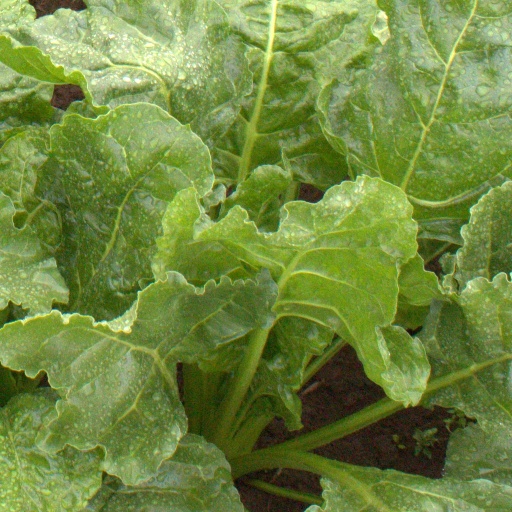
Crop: sugar beet